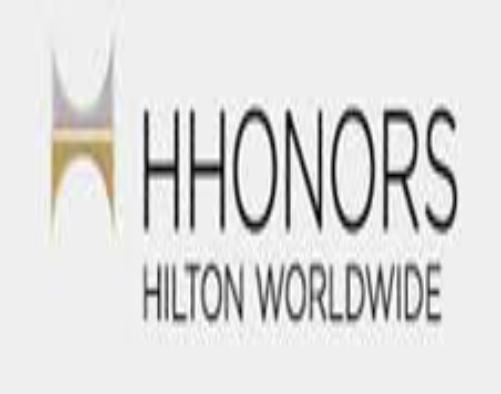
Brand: Hilton Worldwide-2
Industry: Others